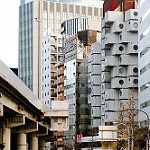
Scene: Outdoor